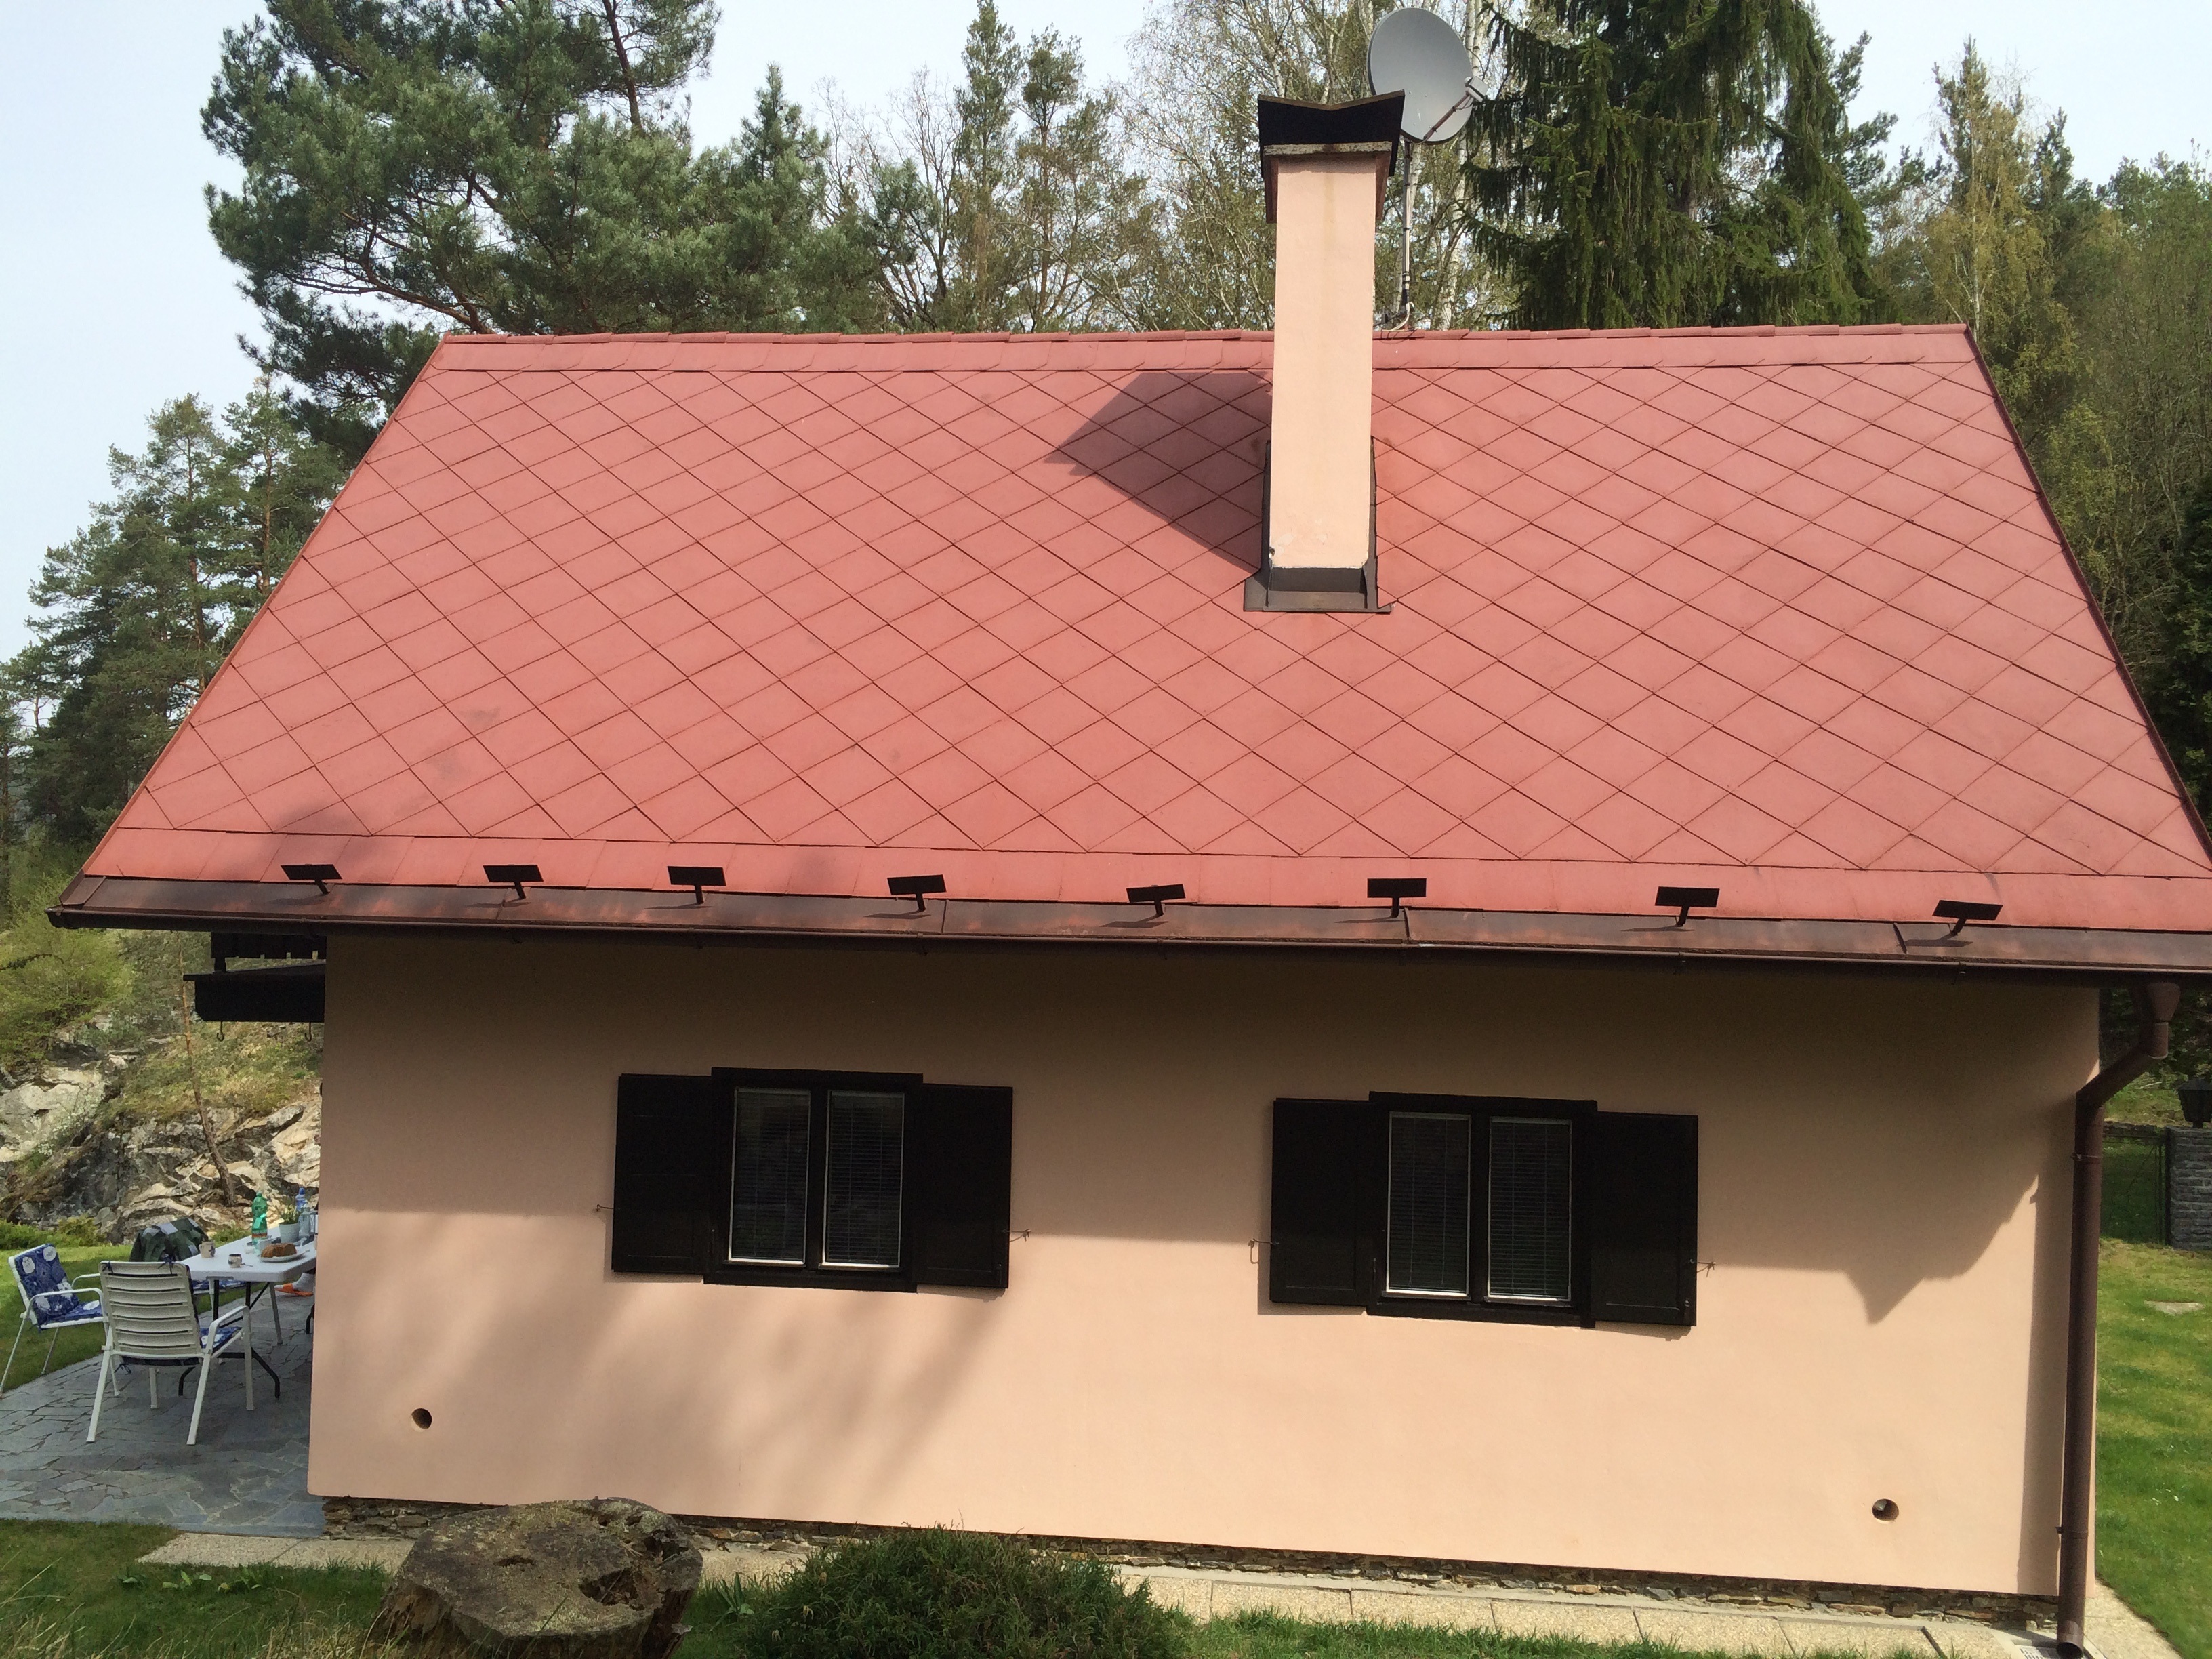
house, window, roof, building, home, shed, orange, spring, cottage, chimney, facade, property, siding, outdoor structure